Kinemacolor

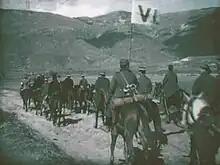
Frame from the Kinemacolor film "Balkan War Scenes" (1912), filmed by James Scott Brown and Frederic Villiers during the First Balkan War.

Kinemacolor was the first successful colour motion picture process. Used commercially from 1909 to 1915, it was invented by George Albert Smith in 1906. It was a two-colour additive colour process, photographing a black-and-white film behind alternating red/orange and blue/green filters and projecting them through red and green filters. It was demonstrated several times in 1908 and first shown to the public in 1909. From 1909 on, the process was known and trademarked as Kinemacolor and was marketed by Charles Urban's Natural Color Kinematograph Company, which sold Kinemacolor licences around the world.